Mumbai

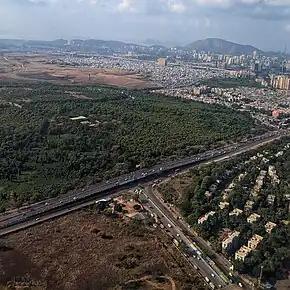
Deonar dumping ground seen behind the Eastern Express Highway.

Public transport systems in Mumbai include the Mumbai Suburban Railway, Monorail, Metro, Brihanmumbai Electric Supply and Transport (BEST) buses, black-and-yellow meter taxis, auto rickshaws and ferries. Suburban railway and BEST bus services together accounted for about 88% of the passenger traffic in 2008. Auto rickshaws are allowed to operate only in the suburban areas of Mumbai, while taxis are allowed to operate throughout Mumbai, but generally operate in South Mumbai. Taxis and Auto rickshaws in Mumbai are required by law to run on compressed natural gas (CNG), and are a convenient, economical, and easily available means of transport.